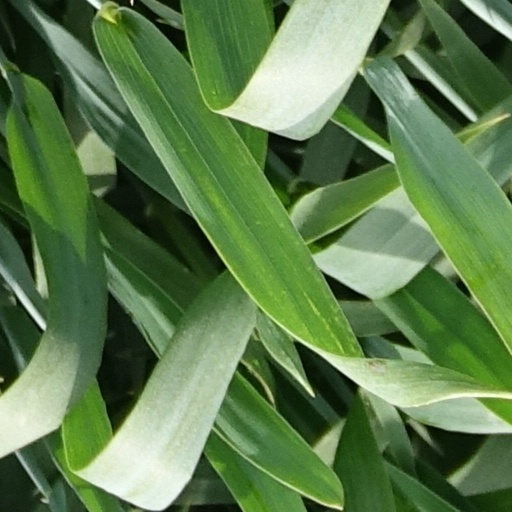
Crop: wheat